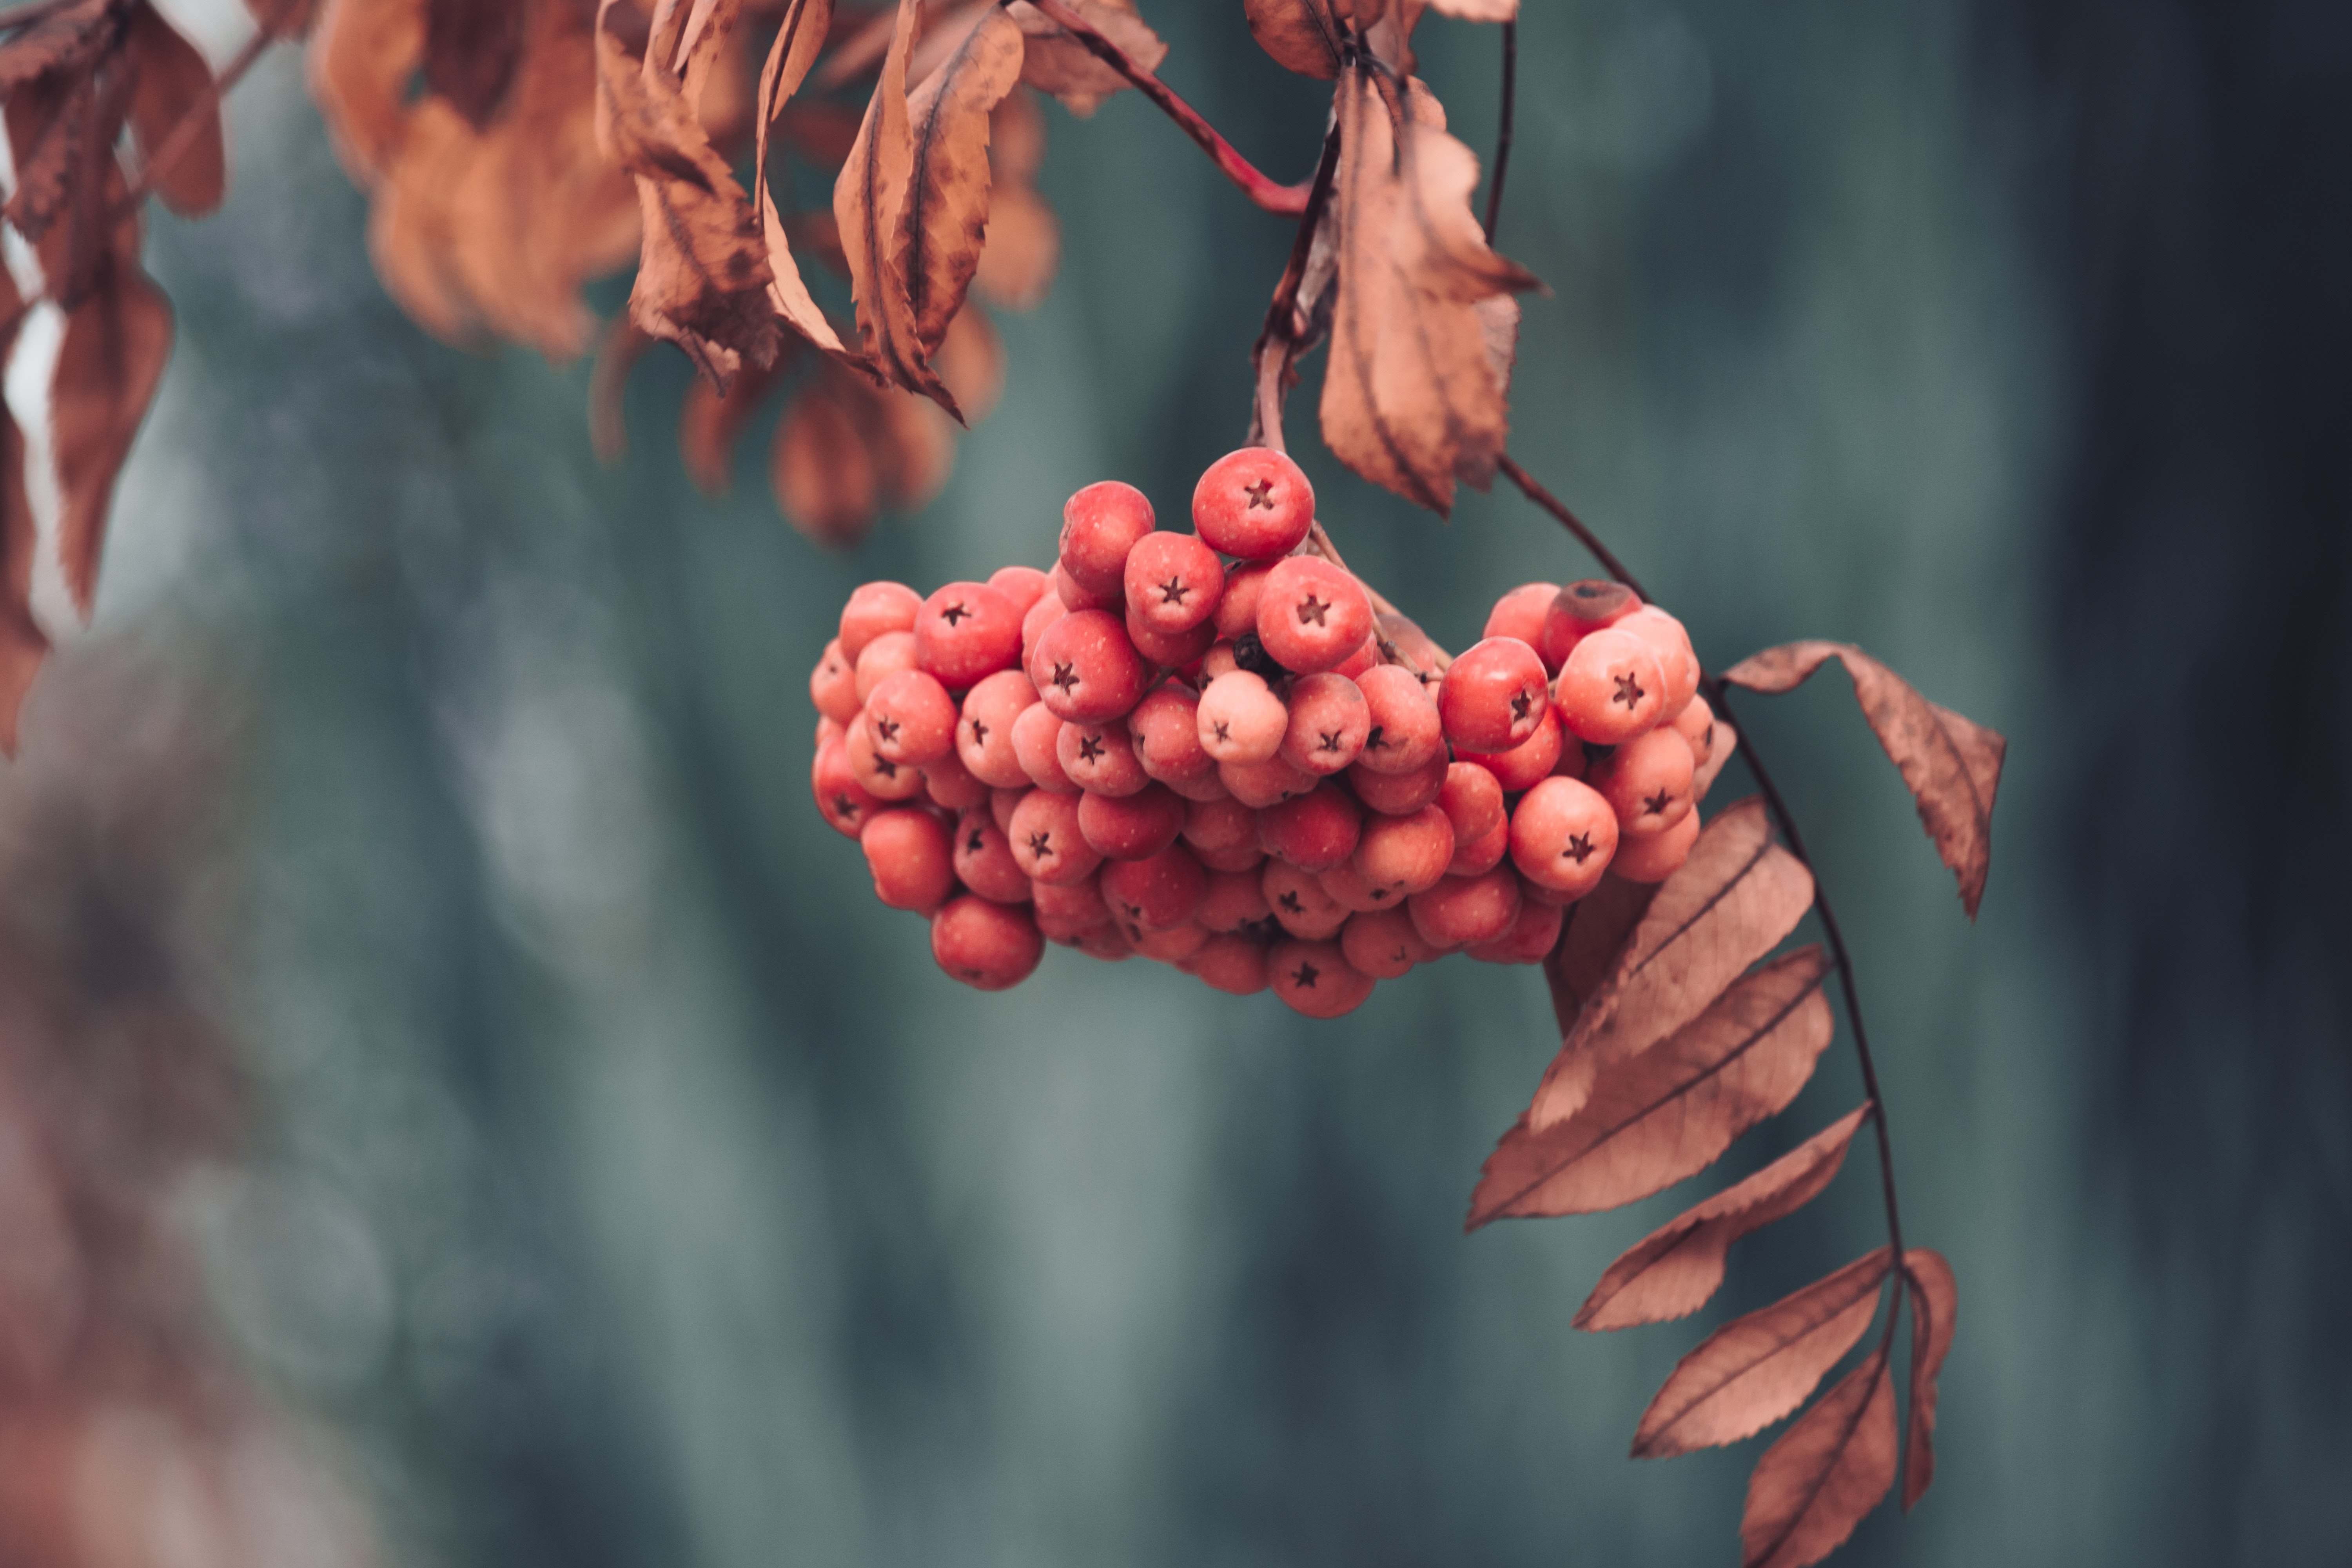
red, plant, leaf, hand, rowan, tree, sorbus, spring, fruit, adaptation, flower, finger, food, Colorfulness